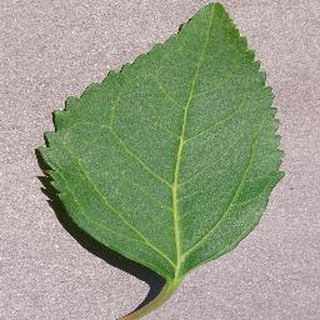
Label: healthy_cherry